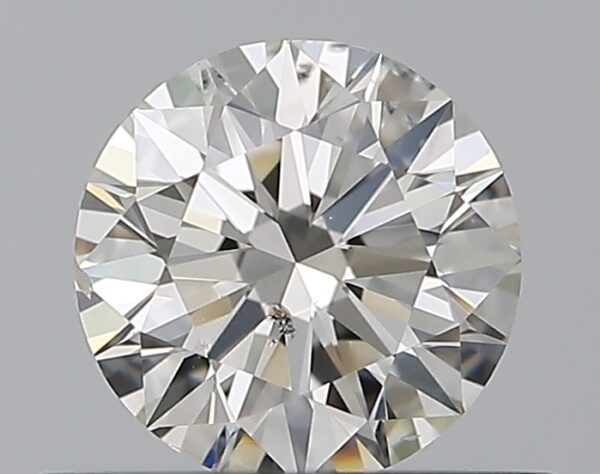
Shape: round
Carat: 0.5
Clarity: SI2
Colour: G
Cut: EX
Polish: EX
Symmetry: EX
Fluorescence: N
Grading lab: GIA
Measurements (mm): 5.07 x 5.1 x 3.13